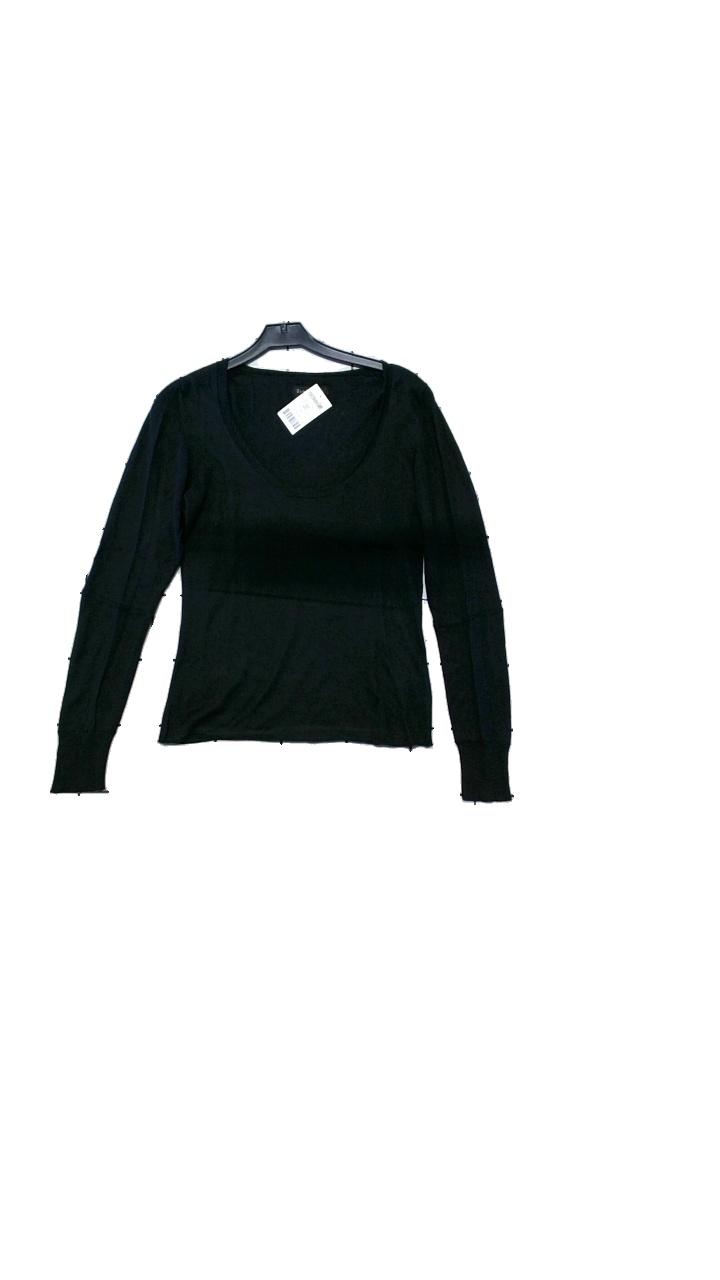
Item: Top (Ladies)
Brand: Zadig & Voltare
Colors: Black
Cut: Regular, Tight
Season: All
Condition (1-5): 4
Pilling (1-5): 4
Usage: Reuse
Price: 50-100